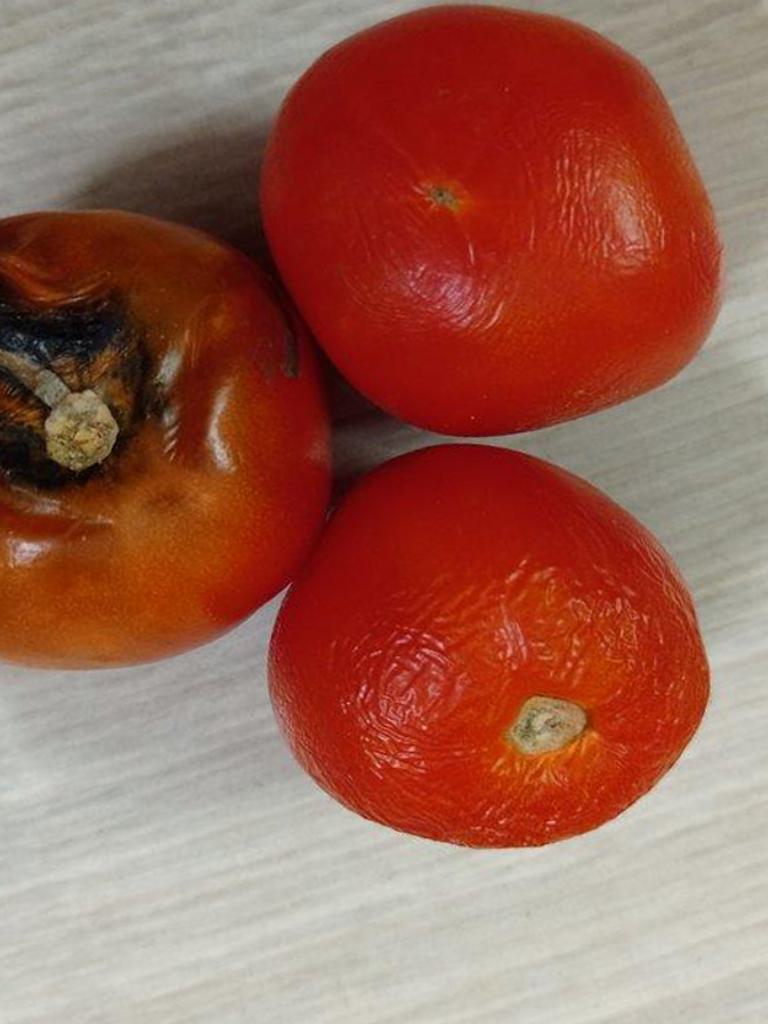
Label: Rotten